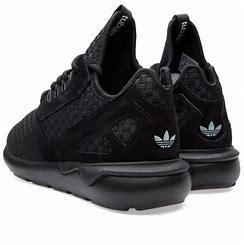
Brand: Adidas
Model: Tubular Runner